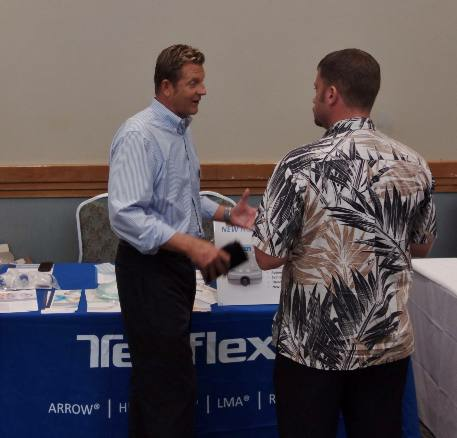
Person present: Yes